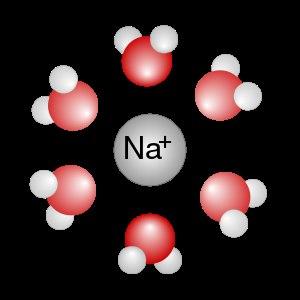
La solvatation est le phénomène physico-chimique observé lors de la dissolution d'une substance chimique dans un solvant.